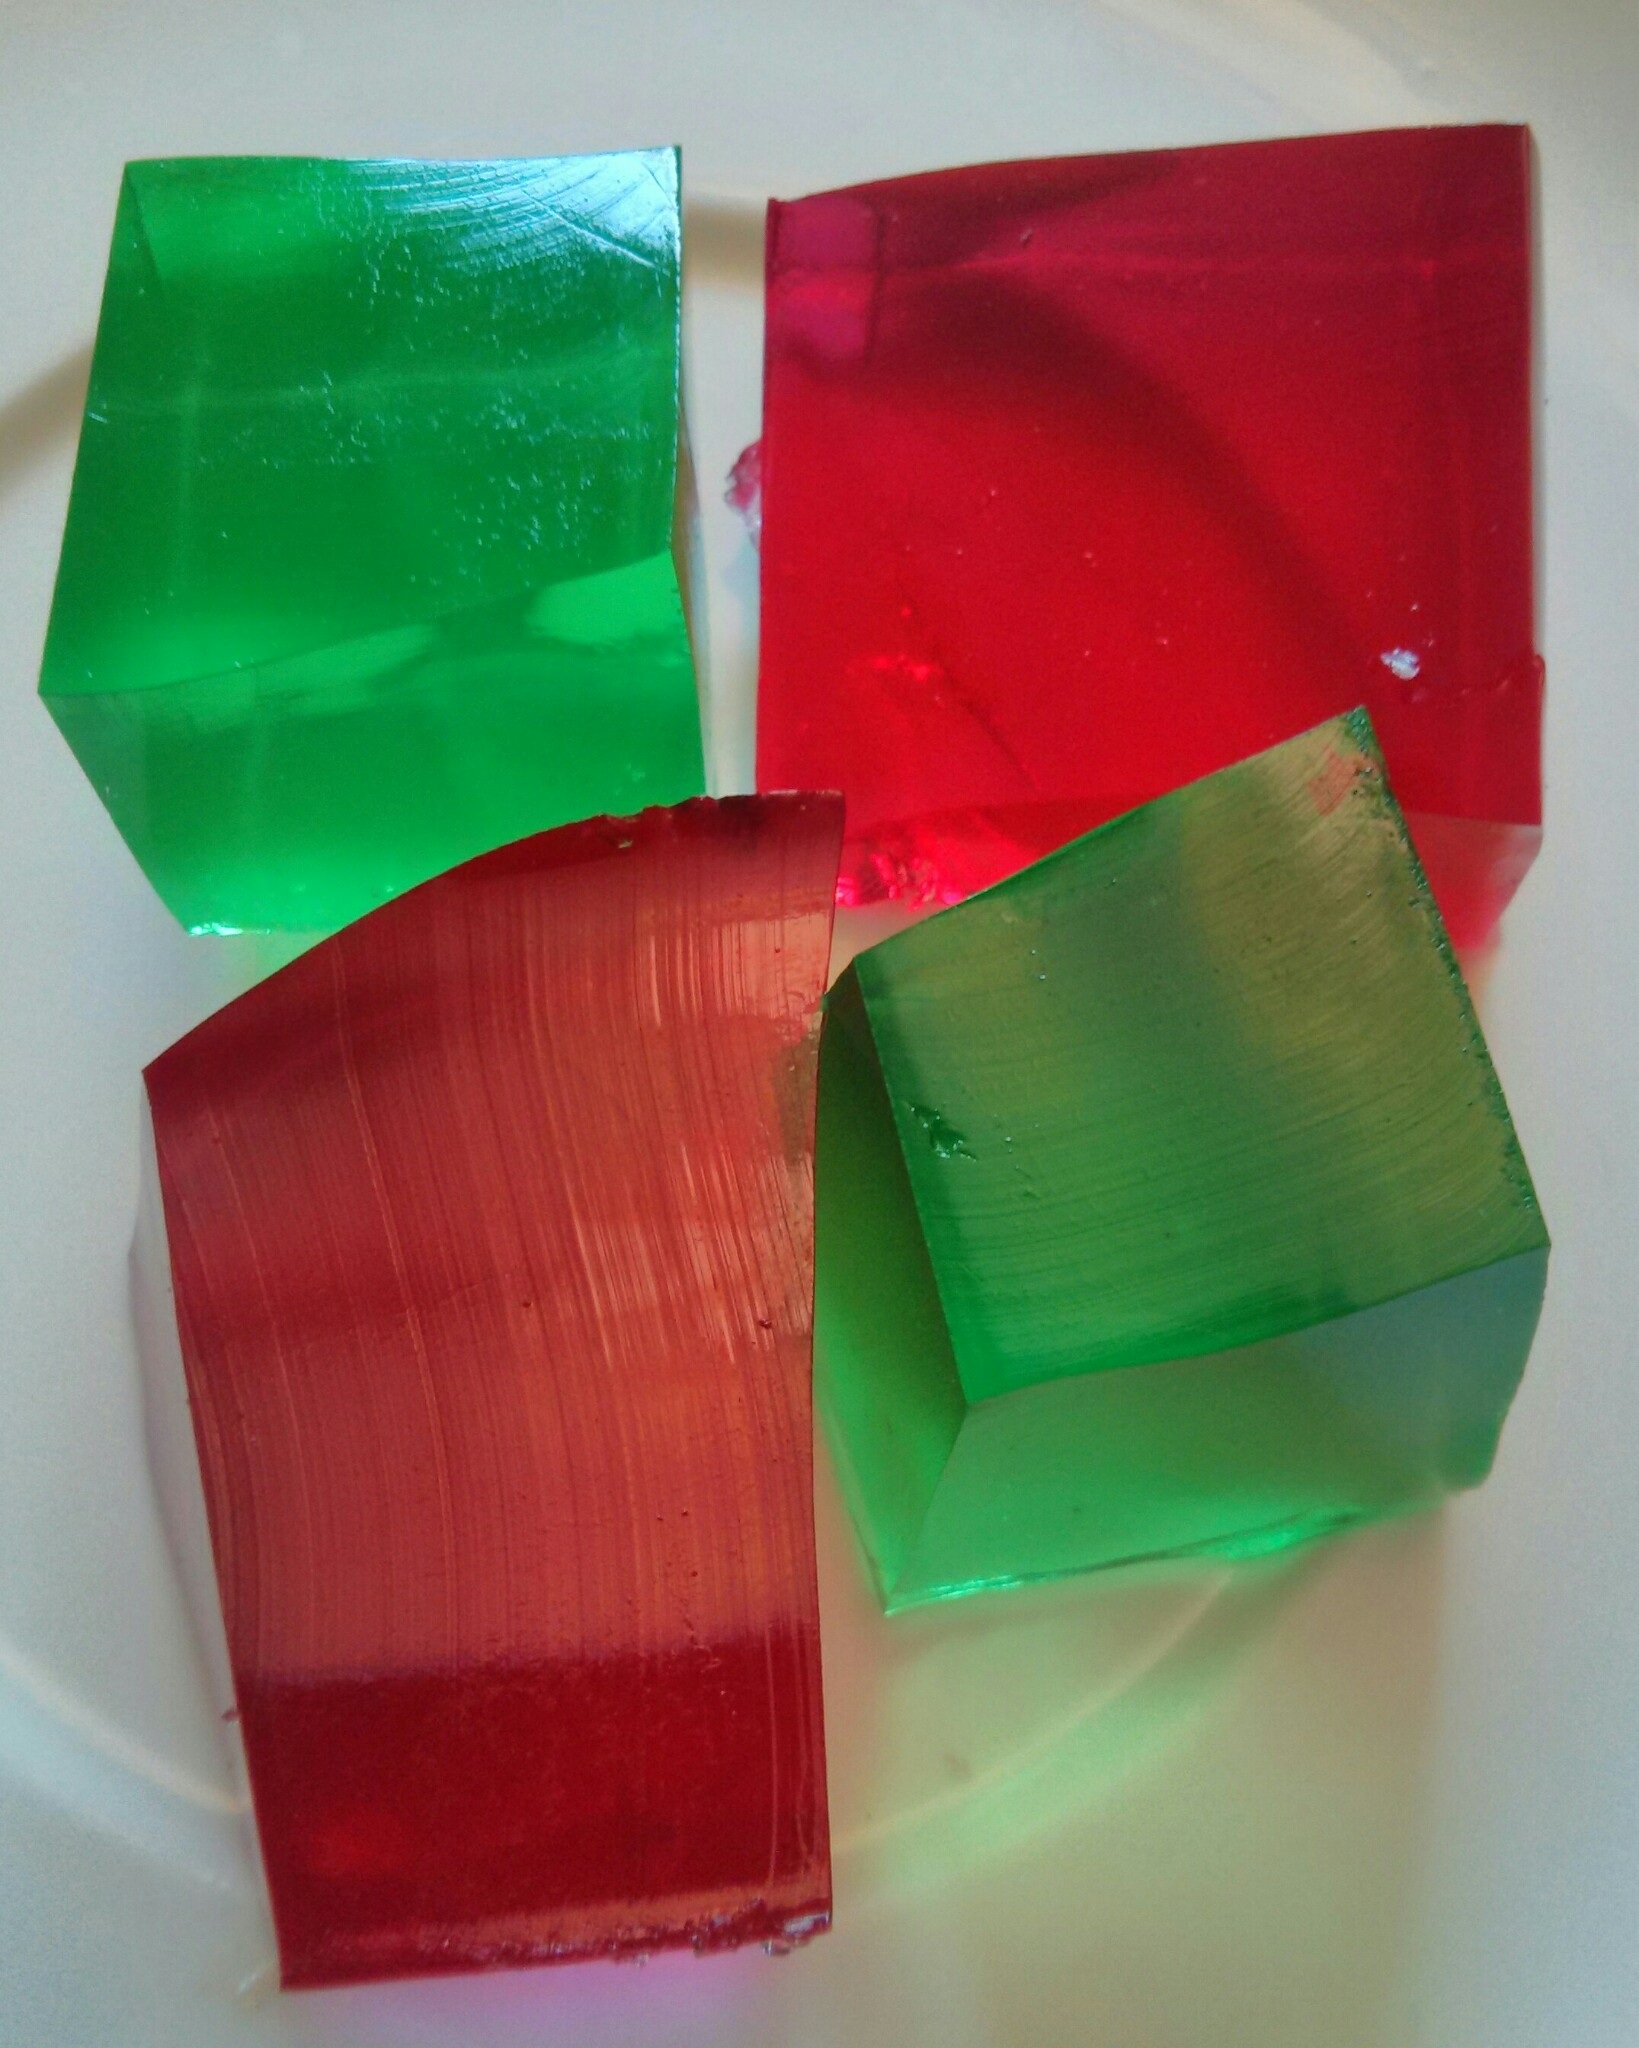
sweet, petal, green, red, color, dessert, farbenspiel, jelly, food of the gods